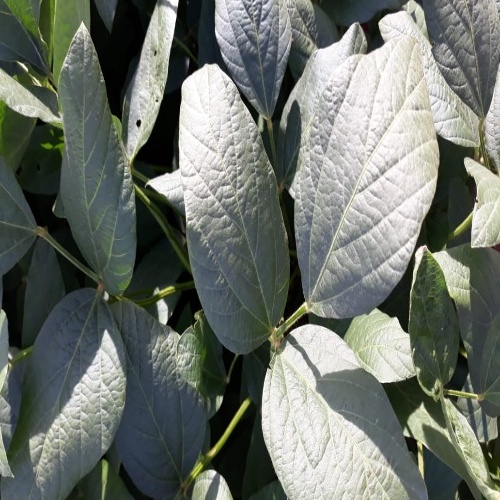
Label: Diabrotica_speciosa